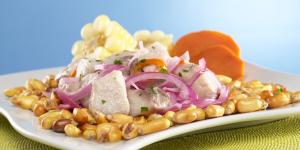
ceviche de tollo peruano